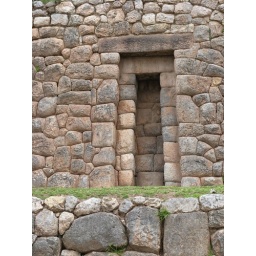
original Inca wall at the church of San Cristobal, on a hill above town.